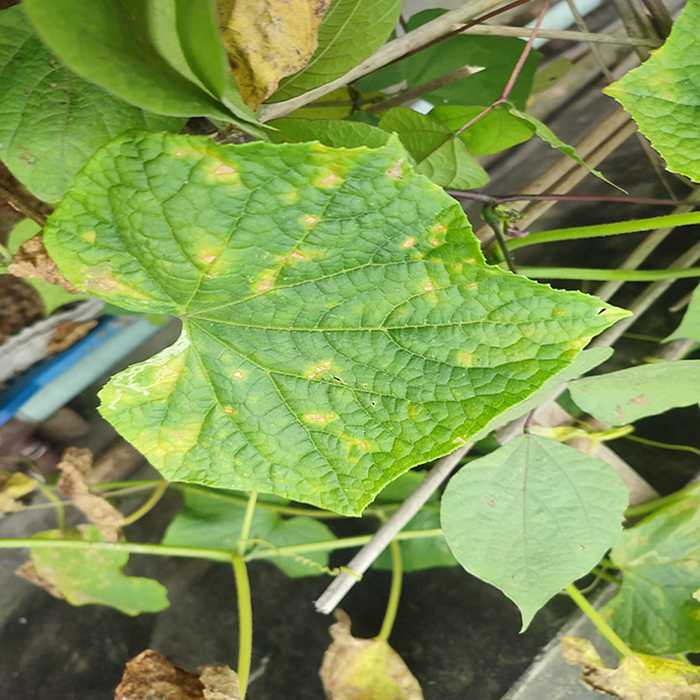
Plant: Cucumber
Label: Downy mildew